John-Paul Lee

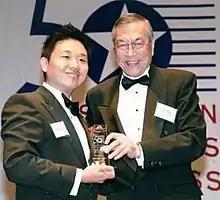
John-Paul Lee Recipient of the Outstanding 50 Asian Americans in Business Award

Lee was born on October 12, 1978, in Fairfax, Virginia, and raised in Great Falls, Virginia. Originally given a Korean name, Chang Sun Lee (이창선), he was renamed John-Paul Lee upon being blessed by Pope John Paul II in Washington, D.C. He moved to Seoul, Korea, at the age of 10, where he spent four years of his childhood and returned to the United States of America in 2003.